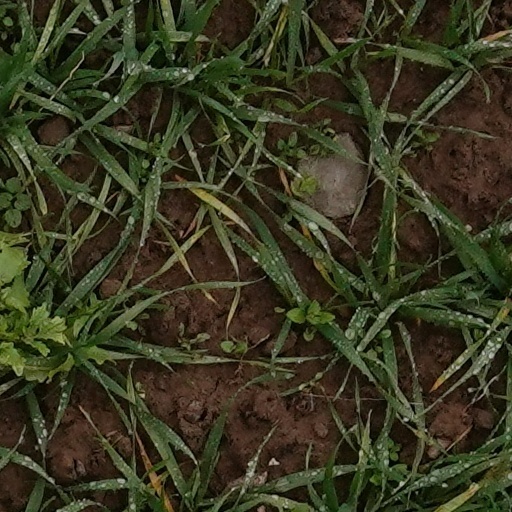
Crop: wheat